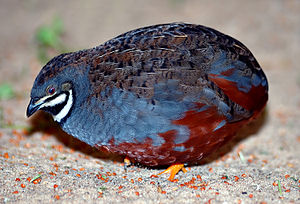
Kinesisk dværgvagtel
Kinesisk dværgvagtel er den mindste vagtelart, der findes. Der findes 10 underarter af den kinesiske dværgvagtel. Vagtlen kommer i flere forskellige farvevarianter: Blå, brun, sølv, hvid, hvidbrun, grå eller blandet grå, hvid, brun og blå. Men de har altid orange ben og fødder. Hvis man passer godt på dem, kan de leve i op til 13 år, men de lever normalt kun 5-7 år. Vilde vagtelhøner lægger 5 til 13 æg, før de udruger dem, udrugningen tager fra 16 dage. Kyllingerne ligner hønsekyllinger, de er blot mindre.